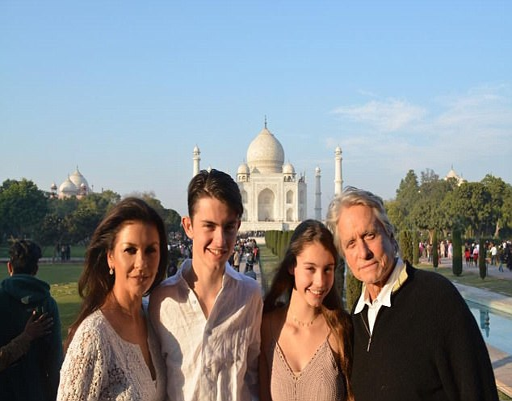
with the kids : and she has also shared this family photo with people